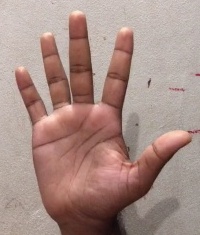
ASL sign: 5